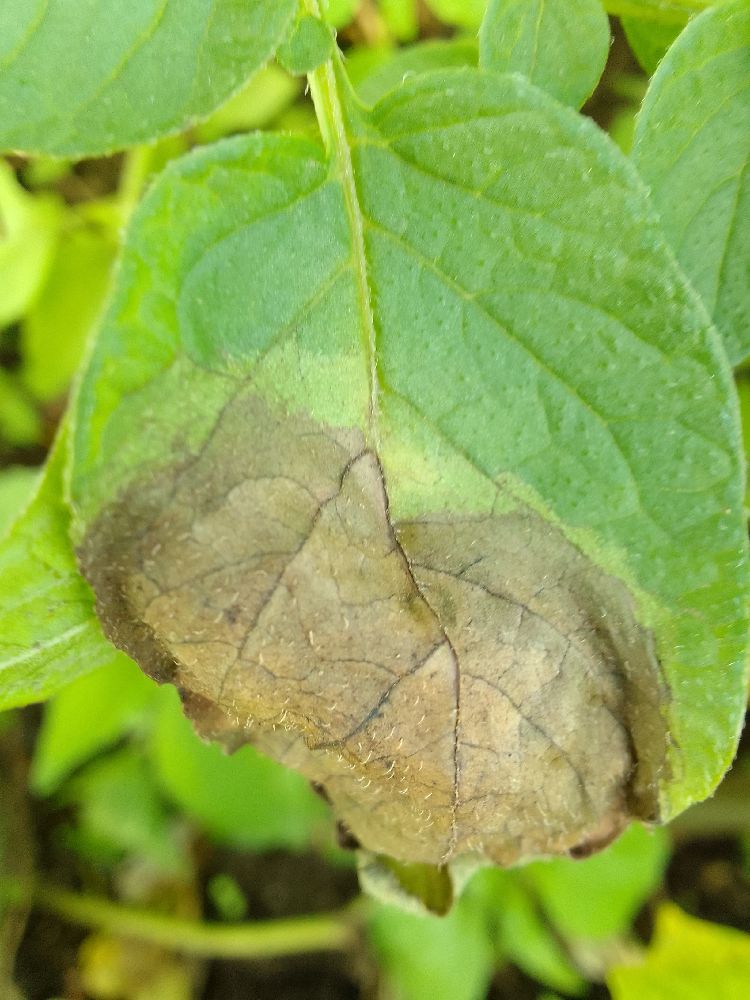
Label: Late blight